Lechmere Point Corporation Houses

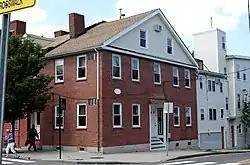
47 Gore Street (on the left) and 25 3rd Street (on the right)

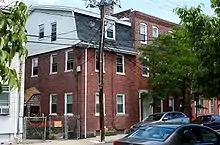
49 Gore Street

The Lechmere Point Corporation Houses is a historic apartment rowhouse at 45–51 Gore St. and 25 3rd Street in Cambridge, Massachusetts. Built sometime before 1821, this -story brick-and-wood structure is the only surviving building to be built by the Lechmere Point Corporation, which developed East Cambridge in the early decades of the 19th century. The house was owned for a time by lawyer and politician Christopher Gore, a principal of the corporation who also speculated in area real estate. Two of the buildings (25 3rd Street and 45 Gore Street) have retained their original gable roofs, while 49 Gore Street has been raised to a full three stories and given arched windows, and 51 Gore Street has had a mansard roof added.